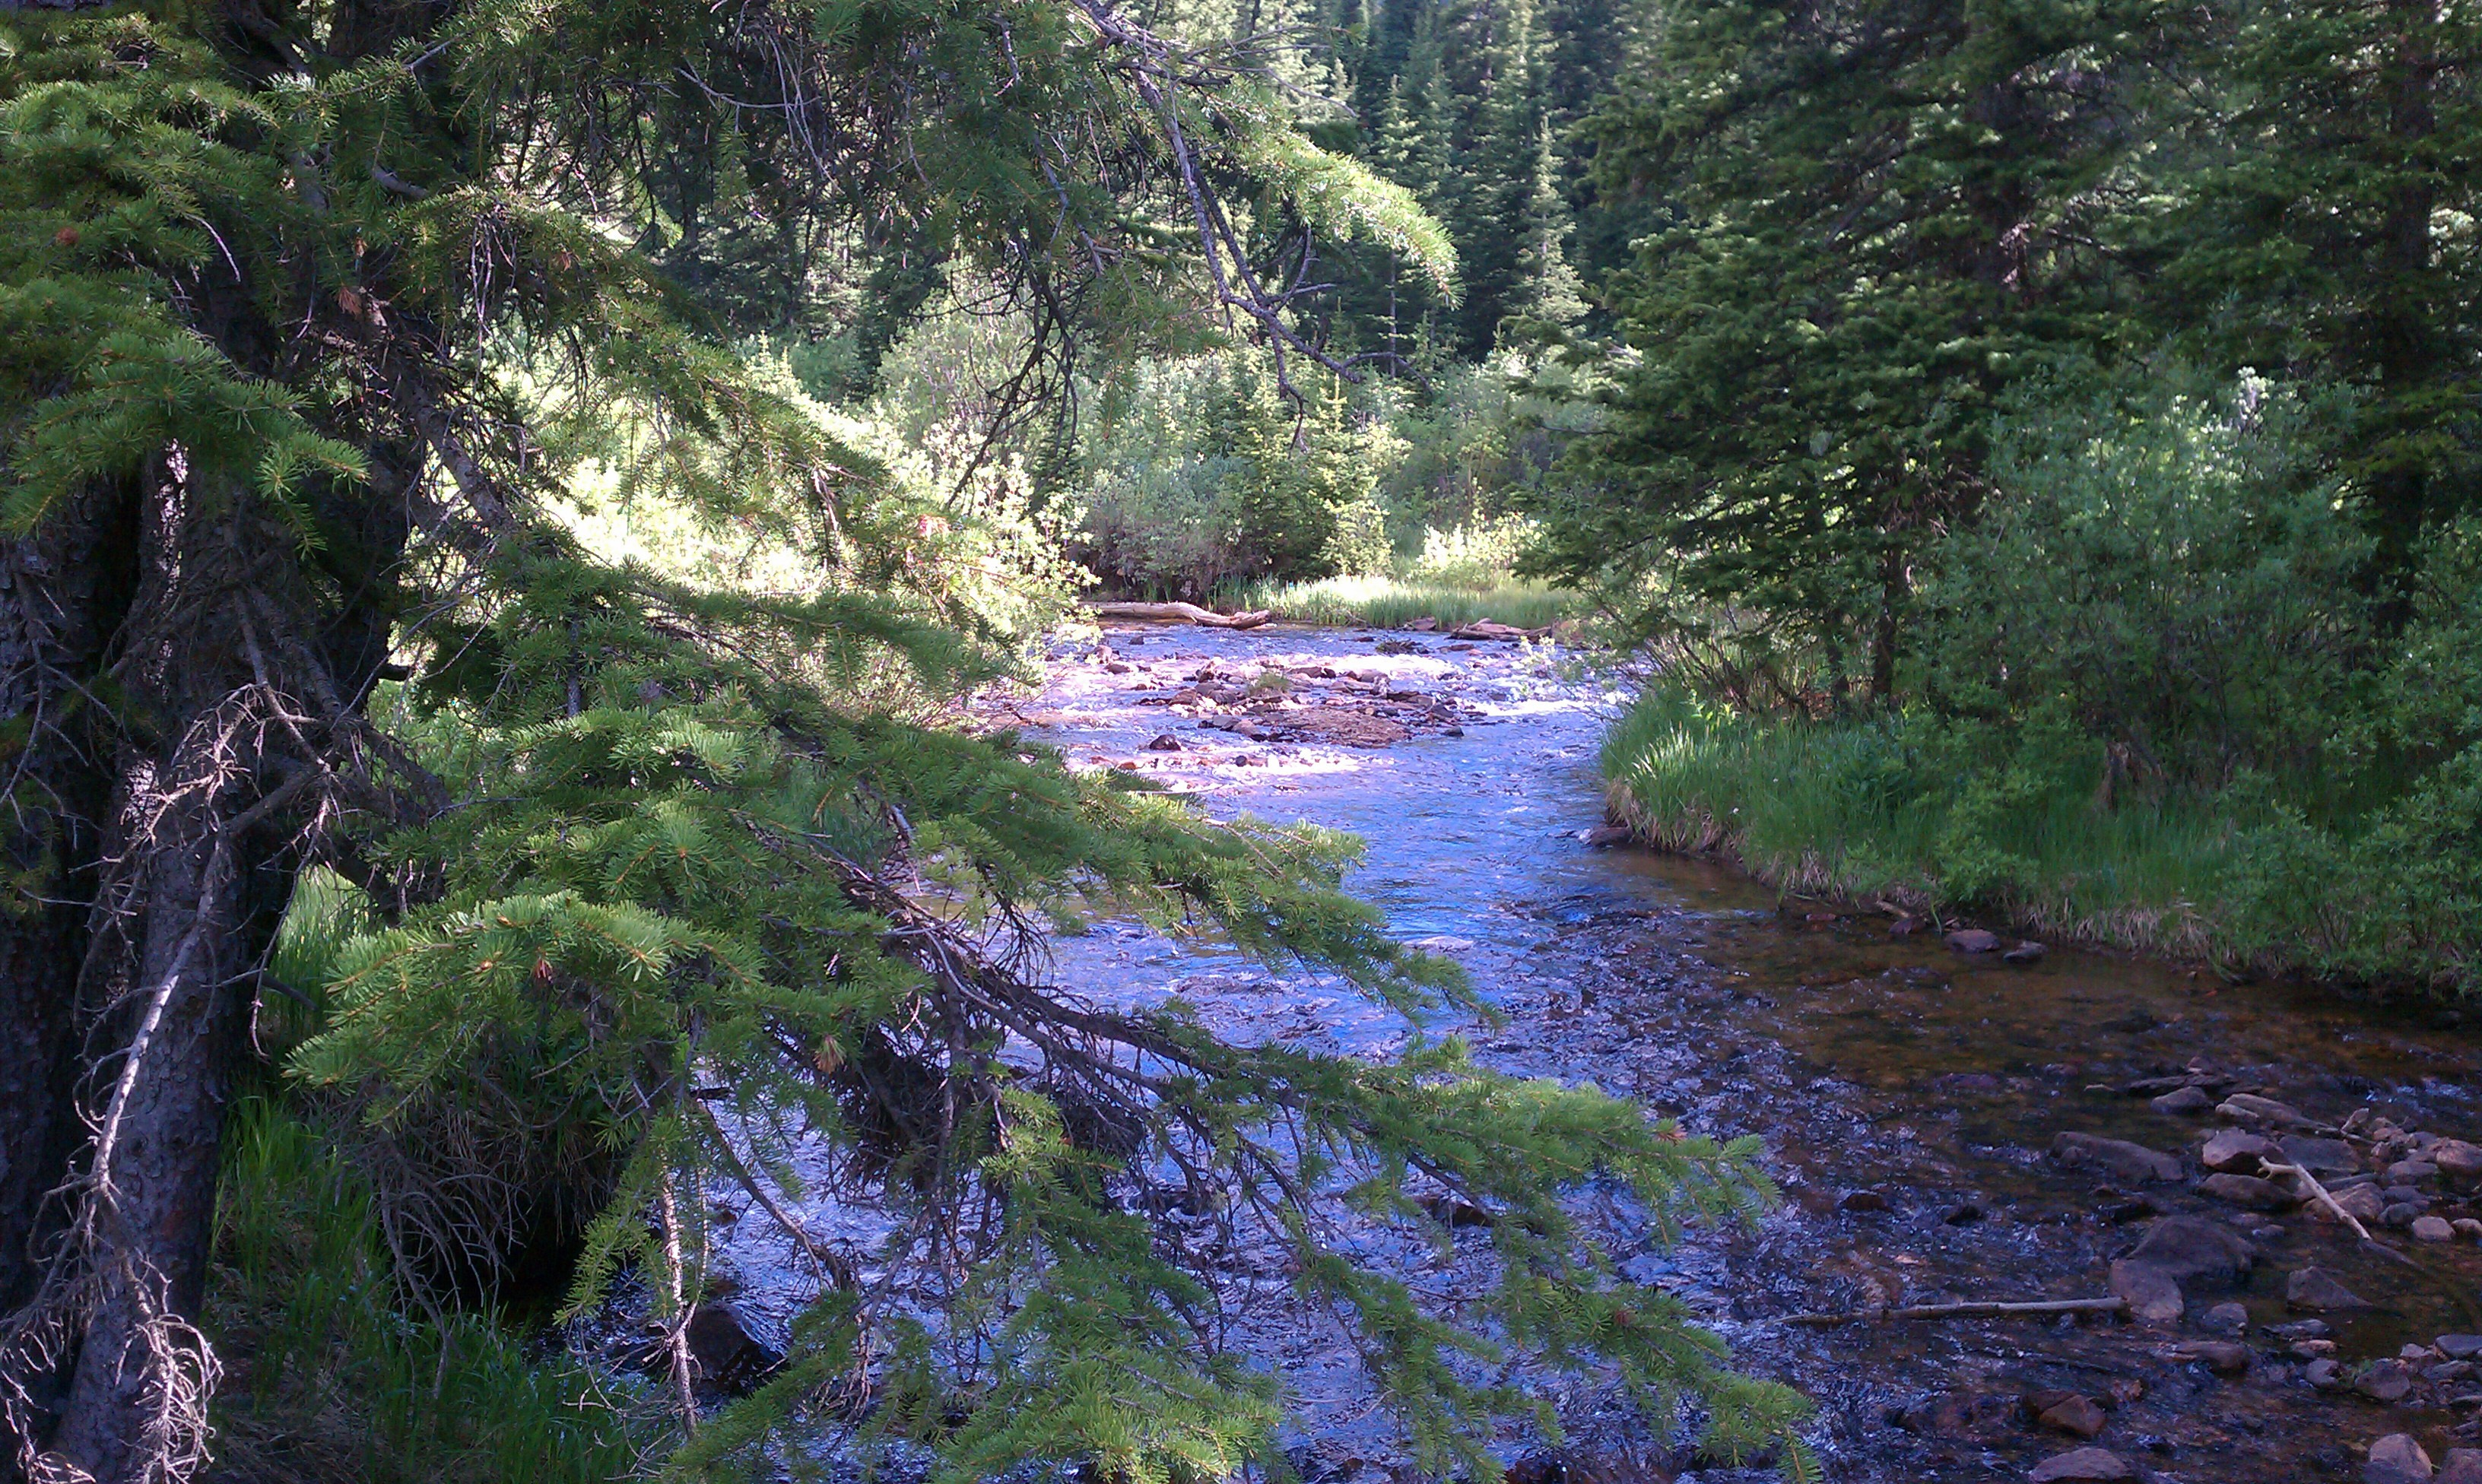
tree, water, nature, forest, waterfall, creek, wilderness, trail, flower, river, valley, stream, rapid, canyon, body of water, vegetation, rainforest, ravine, woodland, water feature, ecosystem, watercourse, landform, water background, biome